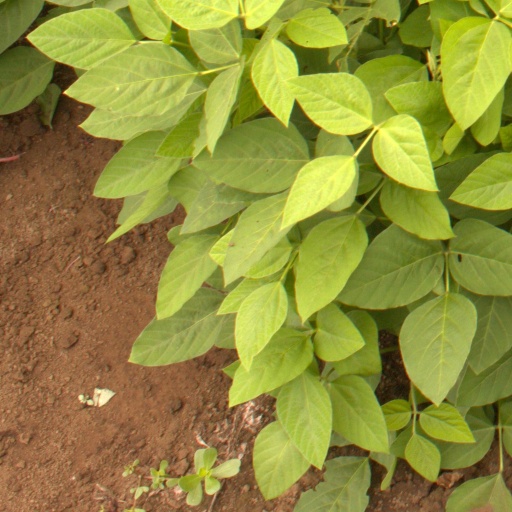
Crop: soybean